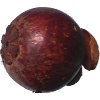
Label: Mangostan 1